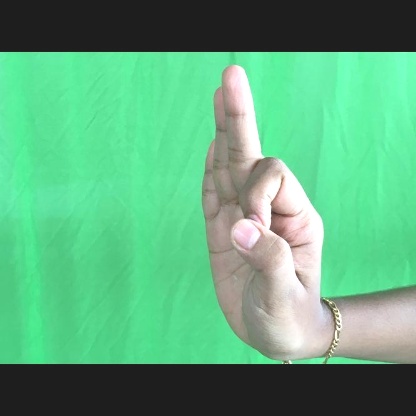
Mudra: Aralam